Heart of the Country (film)

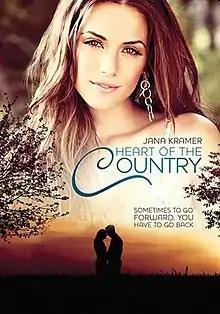
Film poster

Heart of the Country is a 2013 American drama film written and directed by John Ward and starring Jana Kramer and Gerald McRaney. When a wealthy New York socialites’ world is in upheaval, she’ll need to lean on the family and southern roots she left long ago. It is based on a novel by Ward and Rene Gutteridge.